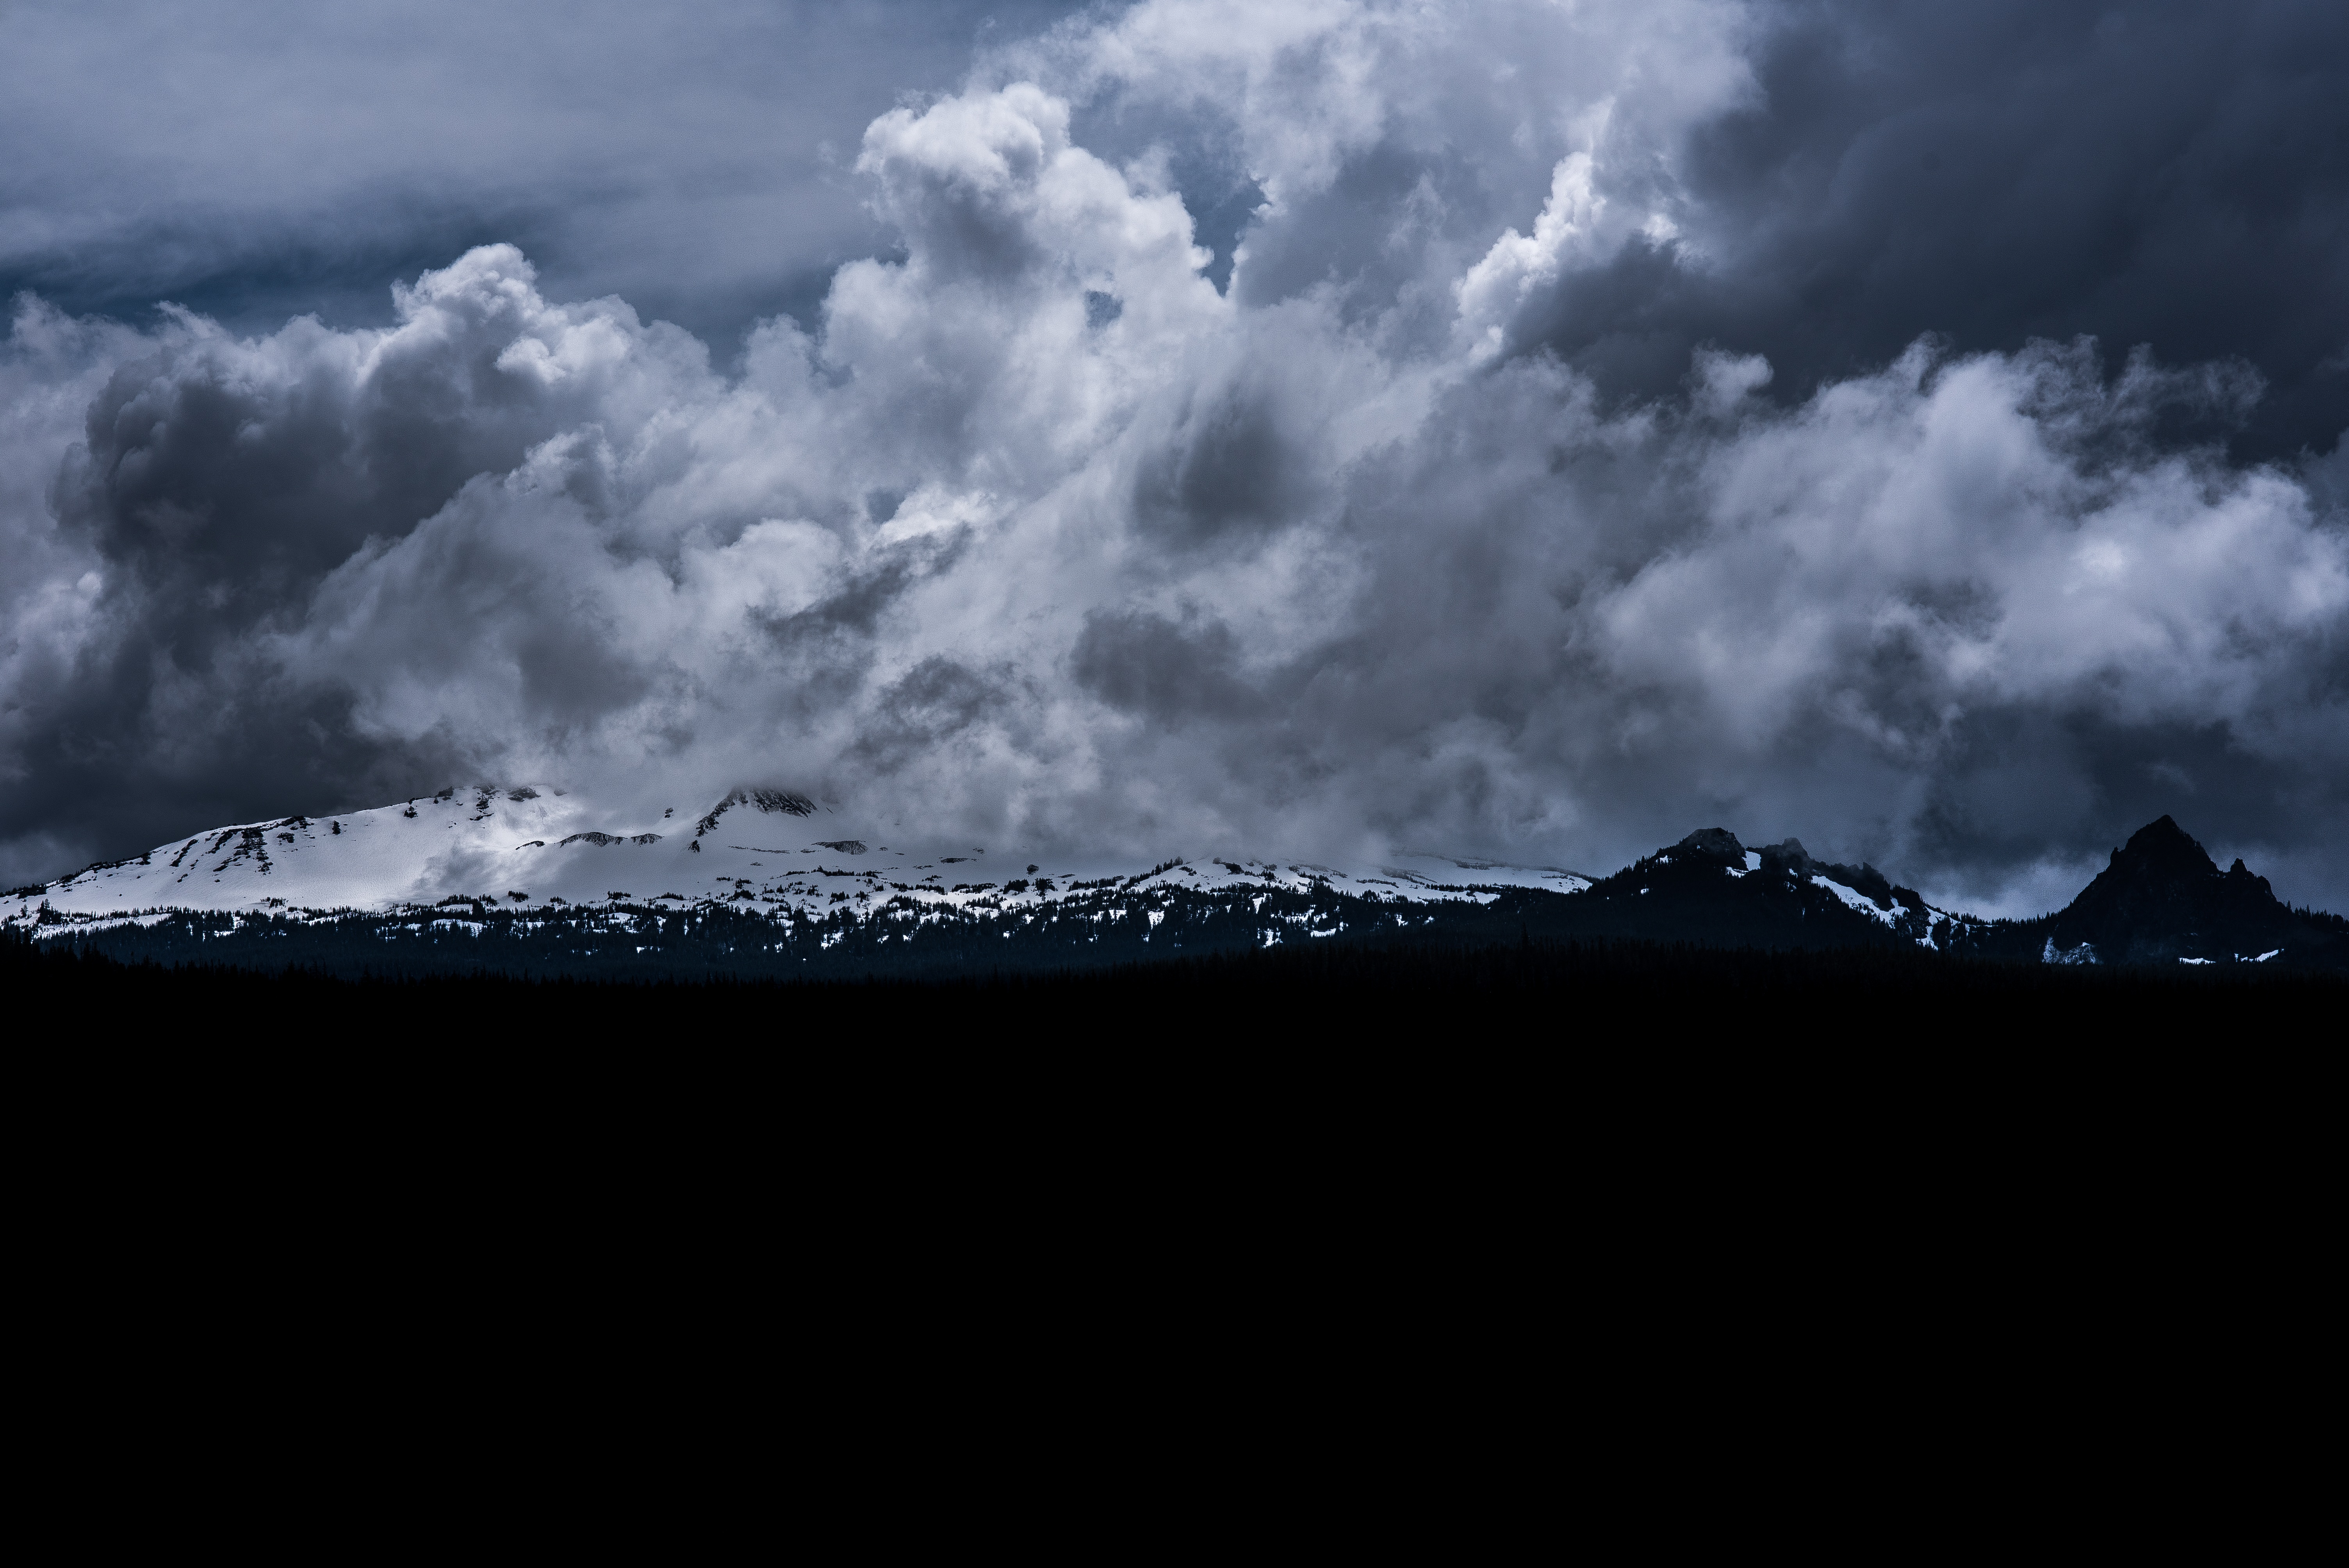
sea, horizon, mountain, snow, cloud, black and white, sky, wave, atmosphere, mountain range, dusk, weather, darkness, monochrome, meteorological phenomenon, monochrome photography, atmospheric phenomenon, mountainous landforms, geological phenomenon